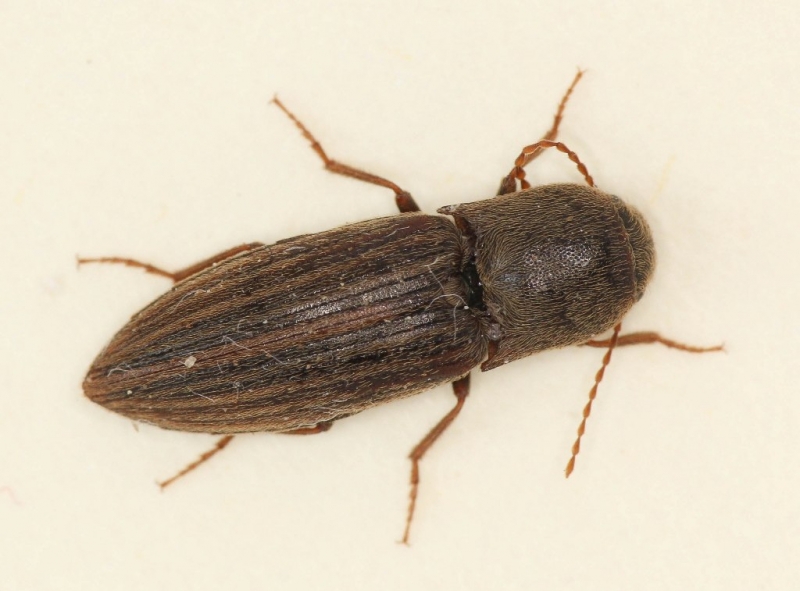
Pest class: clickbeetles_wireworms